Beniamino Andreatta

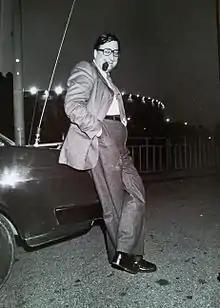
Andreatta in the late 1970s

He was vice president of the European People's Party from 1984 to 1987, and was close to Helmut Kohl and his Christian Democratic Union.